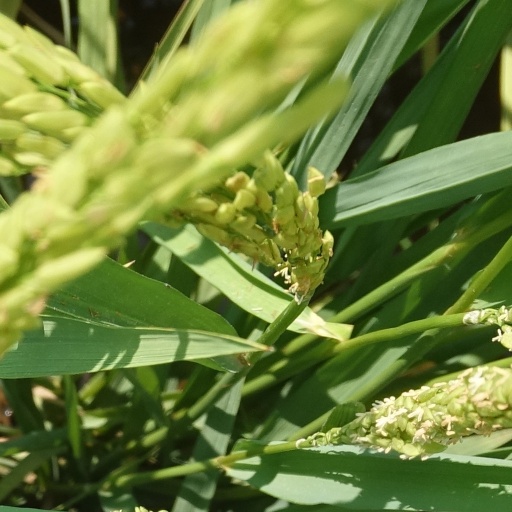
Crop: rice